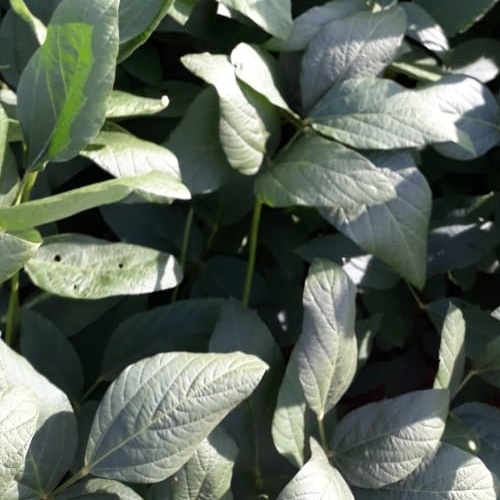
Label: Diabrotica_speciosa